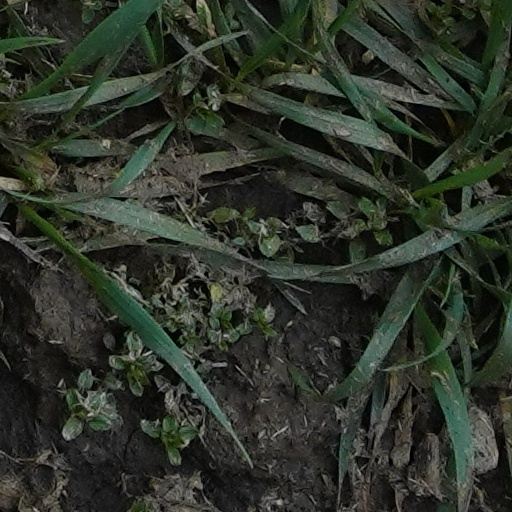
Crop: wheat